Mark I. Fox

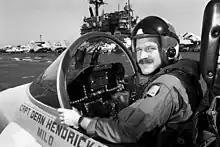
Lieutenant Commander Fox after recording first Iraqi MiG shoot down by coalition forces during Operation Desert Storm

Fox's combat highlights include scoring the first navy MiG kill of Operation Desert Storm prior to dropping his bombs on an airfield in western Iraq on January 17, 1991, and leading the opening "Shock and Awe" strike of Operation Iraqi Freedom on March 21, 2003.